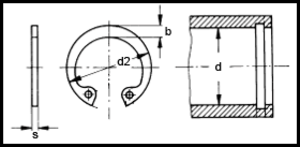
DIN 472
DIN 472
DIN 472
DIN 472 er en DIN-Standart for en låsering.